JK Racing Asia Series

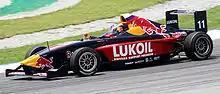
Daniil Kvyat during Race 1 of the 2010 Formula BMW Pacific season at Sepang International Circuit.

JK Racing Asia Series, formerly known as both Formula BMW Asia and Formula BMW Pacific, was a single-seater racing series based in Asia. Formula BMW Asia was created in 2003 as a replacement for Asian Formula 2000 and was under the management of Motorsport Asia Limited. It was renamed Formula BMW Pacific for the 2008 season. In 2011 the series lost BMW support but received JK Tyre sponsorship and was rebranded as JK Racing Asia Series.